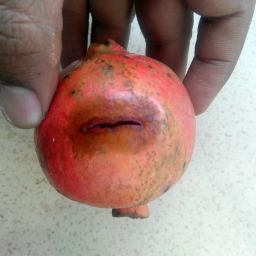
Fruit: Pomegranate
Quality: Bad